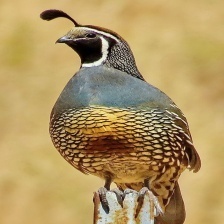
Species: GAMBELS QUAIL
Scientific name: CALLIPEPLA GAMBELII
ImageNet parent category: quail